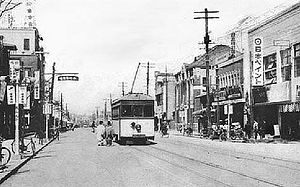
Korea under japansk overherredømme
Pyongyang under japansk styre. Til højre ses et japansksproget butikskilt.
Korea under japansk herredømme betegner tiden fra 1905 til 1945, hvor halvøen de facto udgorde et japansk lydland til trods for en formel selvstændighed.